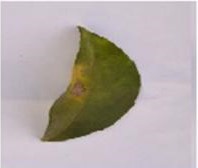
Plant: Citrus
Disease: citrus canker